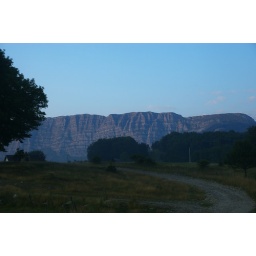
Taken from a bus window in Bosnia Hercegovina.